History of the Central Intelligence Agency

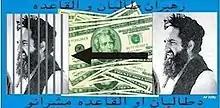
The CIA prepared a series of leaflets announcing bounties for those who turned in or denounced individual suspected of association with the Taliban or al Qaeda.

The CIA had long been dealing with terrorism originating from abroad and in 1986 had set up a Counterterrorist Center to deal specifically with the problem. At first confronted with secular terrorism, the Agency found Islamist terrorism looming increasingly large on its scope.